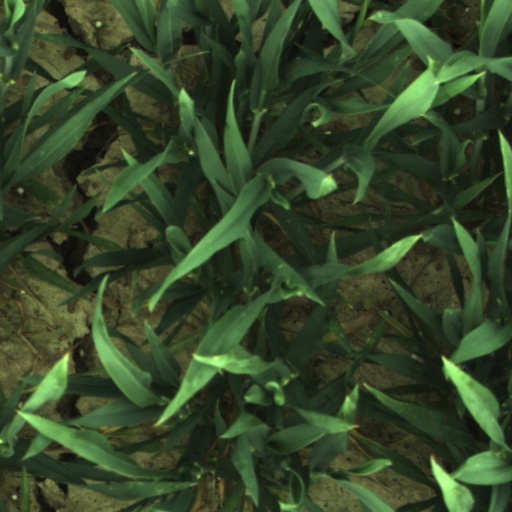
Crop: wheat